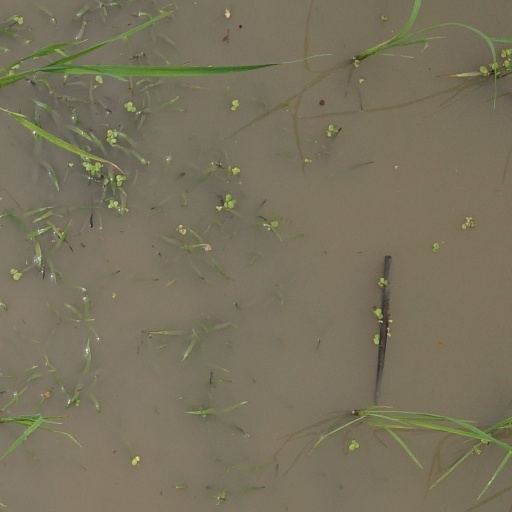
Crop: rice